Huseyn Arablinski

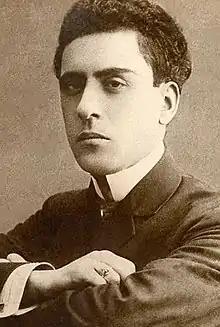
Huseyn Arablinski

Huseyn Arablinski, born Huseynbala Mammad oghlu Khalafov (1881, Baku – 17 March 1919, Baku), was an Azerbaijani actor.